P. K. Subban

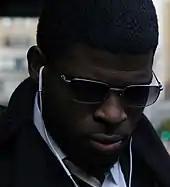
Subban signing autographs in October 2013

In addition to the RW&CO. deal, Subban's marketing company, P.K.S.S., has landed him several business partnerships including ones with Adidas, Bridgestone, Gatorade and Air Canada.